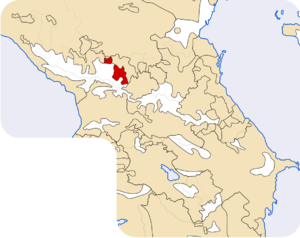
Balkarere / Historie
Balkarernes bosættelsesområder.
Balkarere er en tyrkisk folkegruppe, der fortrinsvis lever i den russiske republik Kabardino-Balkarien i det nordlige Kaukasus. I 2002 udgjorde antallet af balkarere 108 500, hvoraf de fleste er sunnimuslimer.